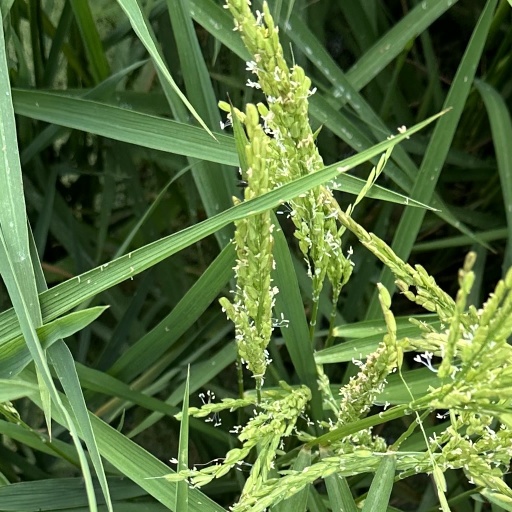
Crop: rice